John Aspinall (zoo owner)

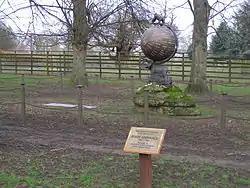
John Aspinall's grave and memorial

Aspinall claimed that Lord Lucan, whose 1974 disappearance remains unresolved, had committed suicide by scuttling his motorboat and jumping into the English Channel with a stone tied around his body. According to the journalist Lynn Barber, in an interview in 1990, Aspinall made a slip of the tongue indicating Lucan had remained Aspinall's friend beyond the date of the alleged suicide.